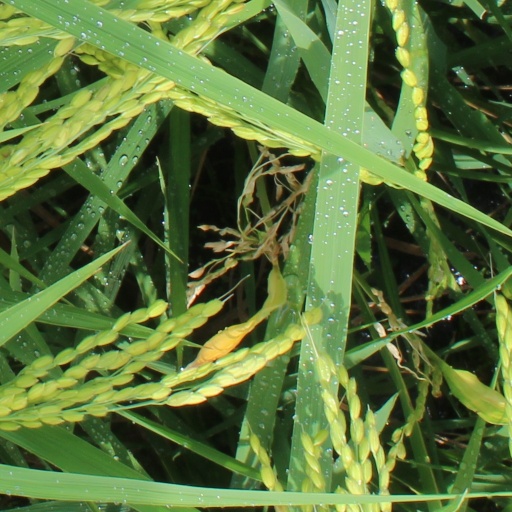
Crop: rice